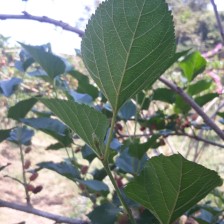
Variety: ChiangMai60